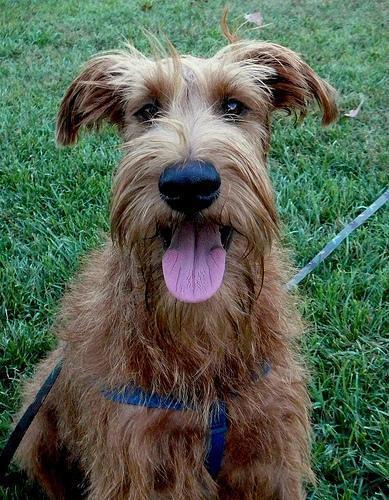
Irish_terrier